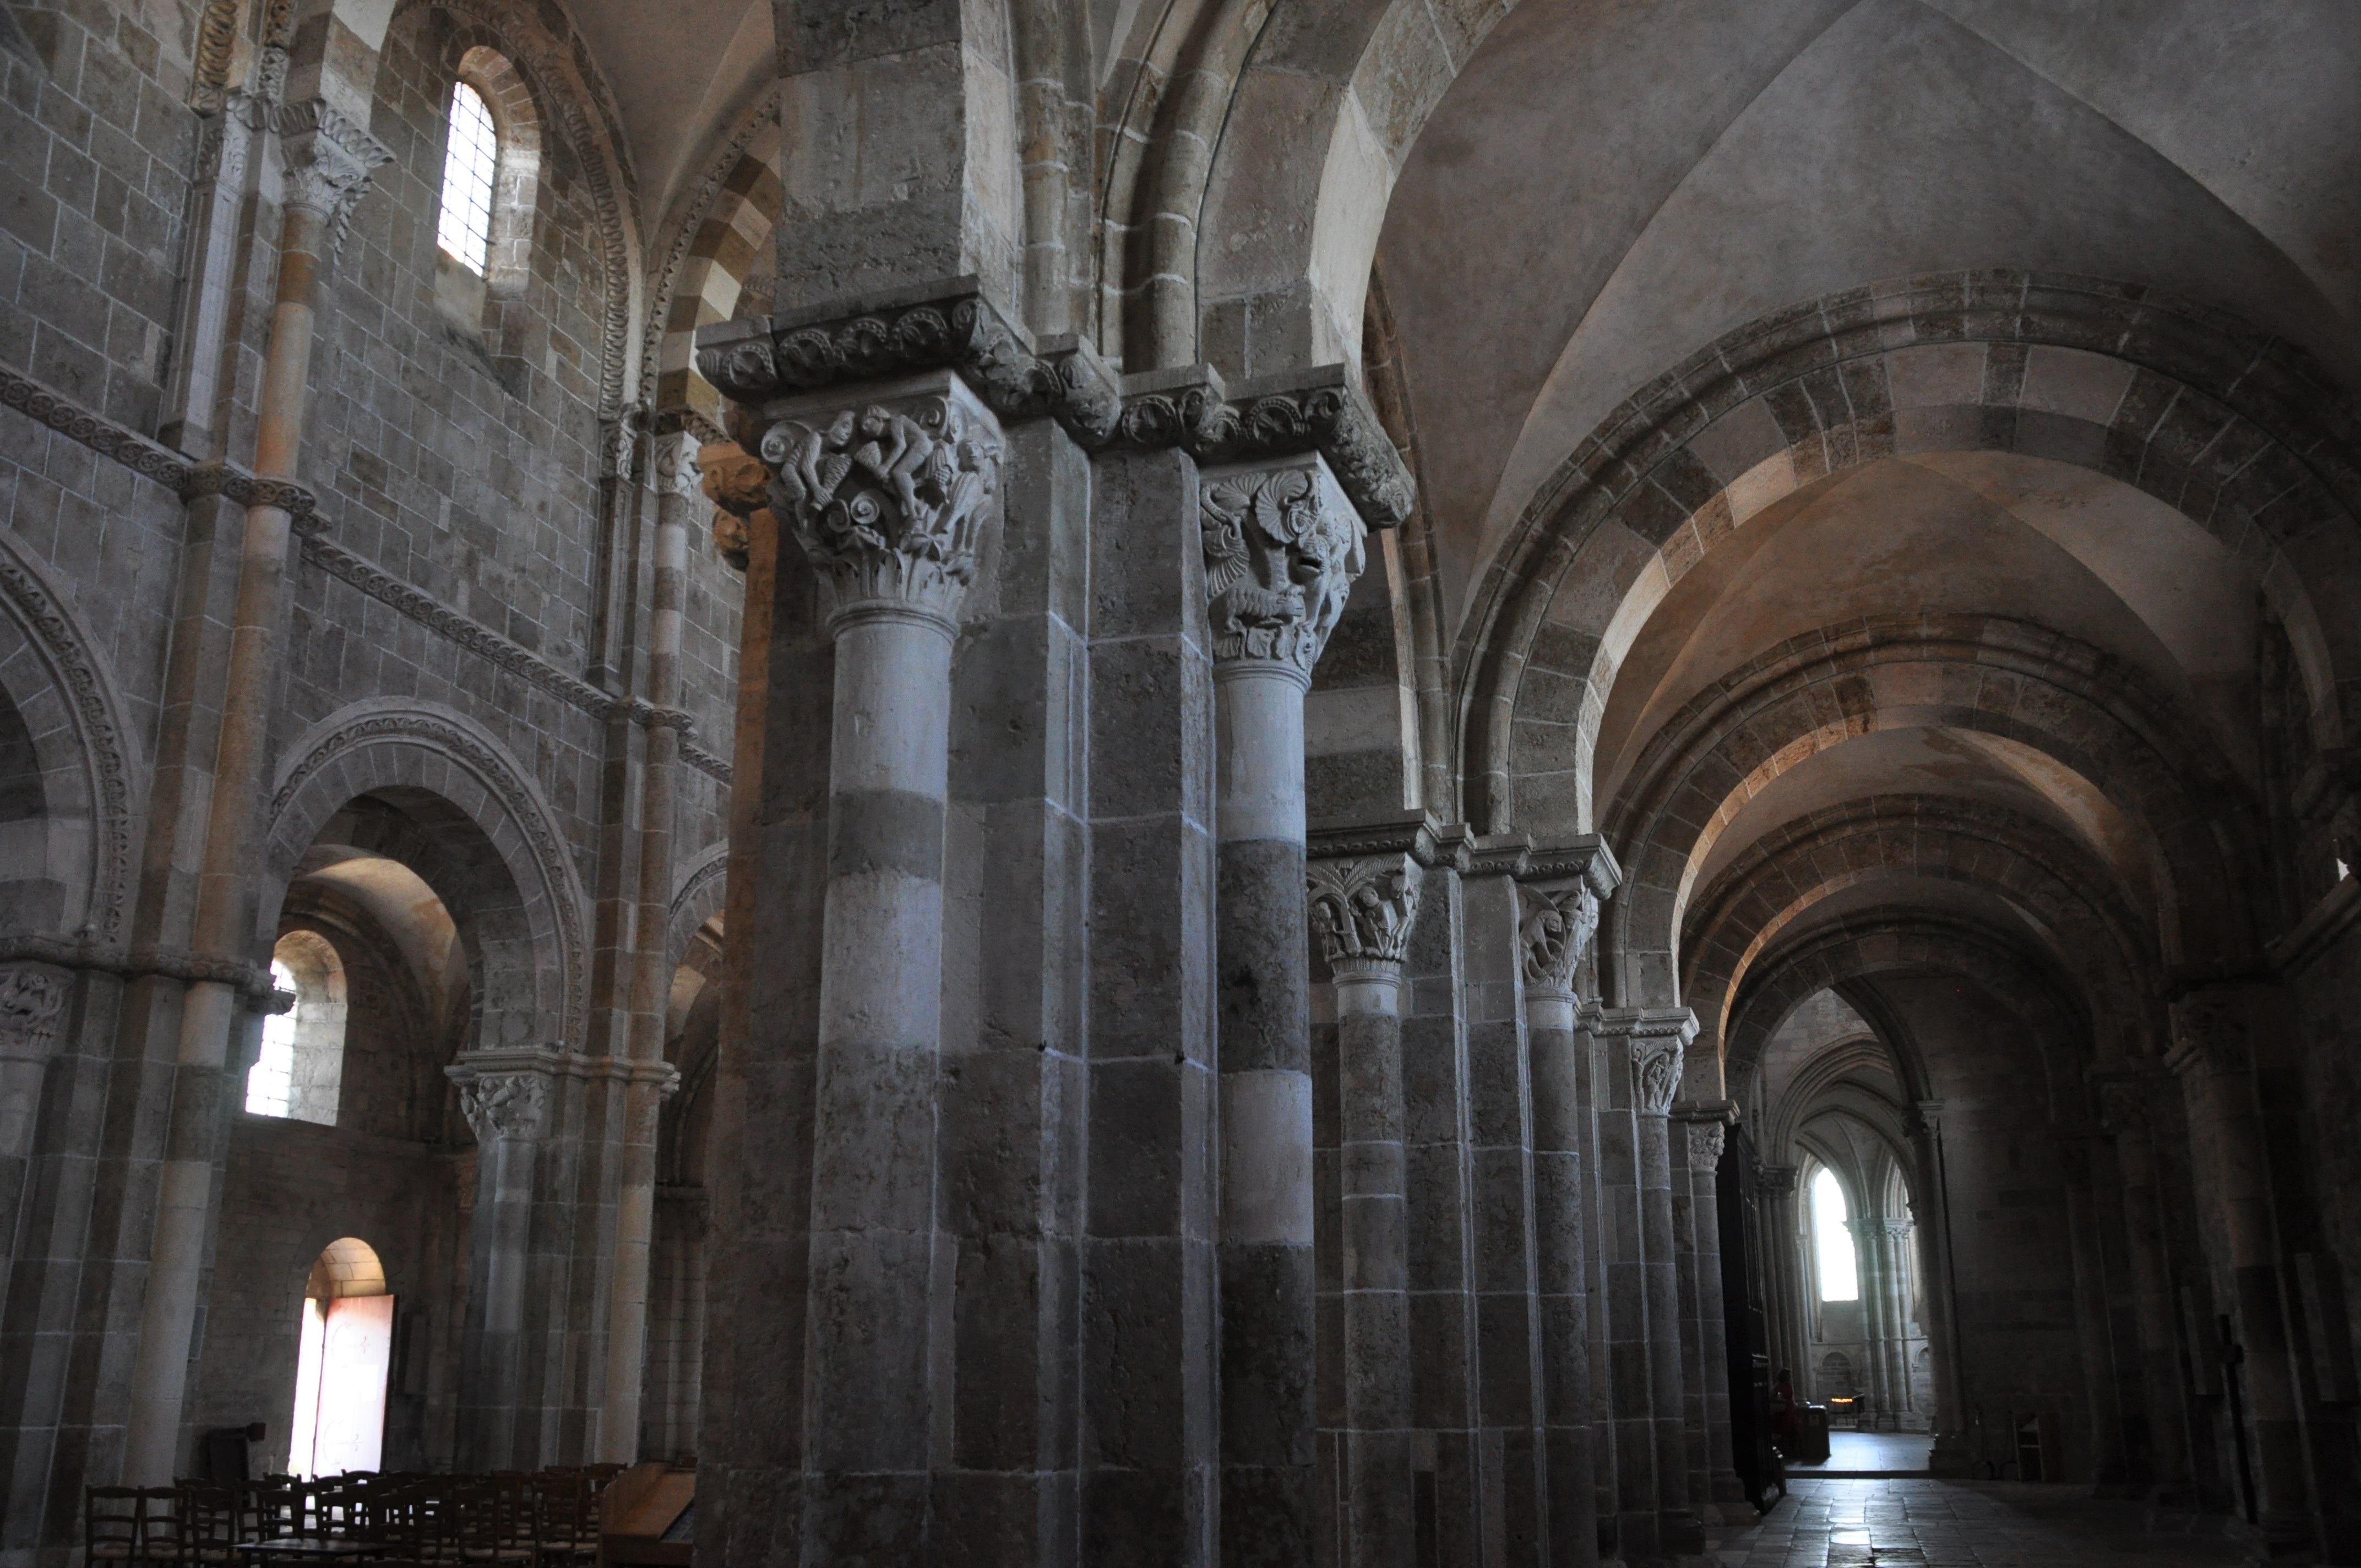
black and white, architecture, building, monument, france, arch, religion, church, cathedral, place of worship, stones, medieval, monastery, symmetry, arcade, abbey, heritage, vault, basilica, crypt, old church, romanesque art, religious monuments, gothic architecture